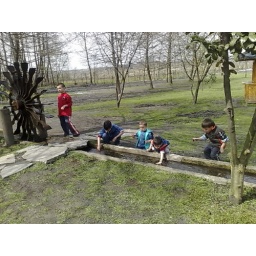
There are famous detergent advert in Turkey ''Being dirty is nice .They were really dirty with water and mud